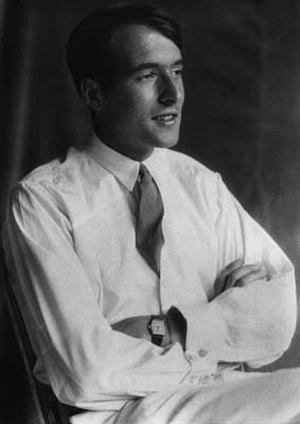
Peter Mieg, né le 5 septembre 1906 à Lenzburg et mort le 7 décembre 1990 à Aarau, est un compositeur, artiste peintre et journaliste suisse.